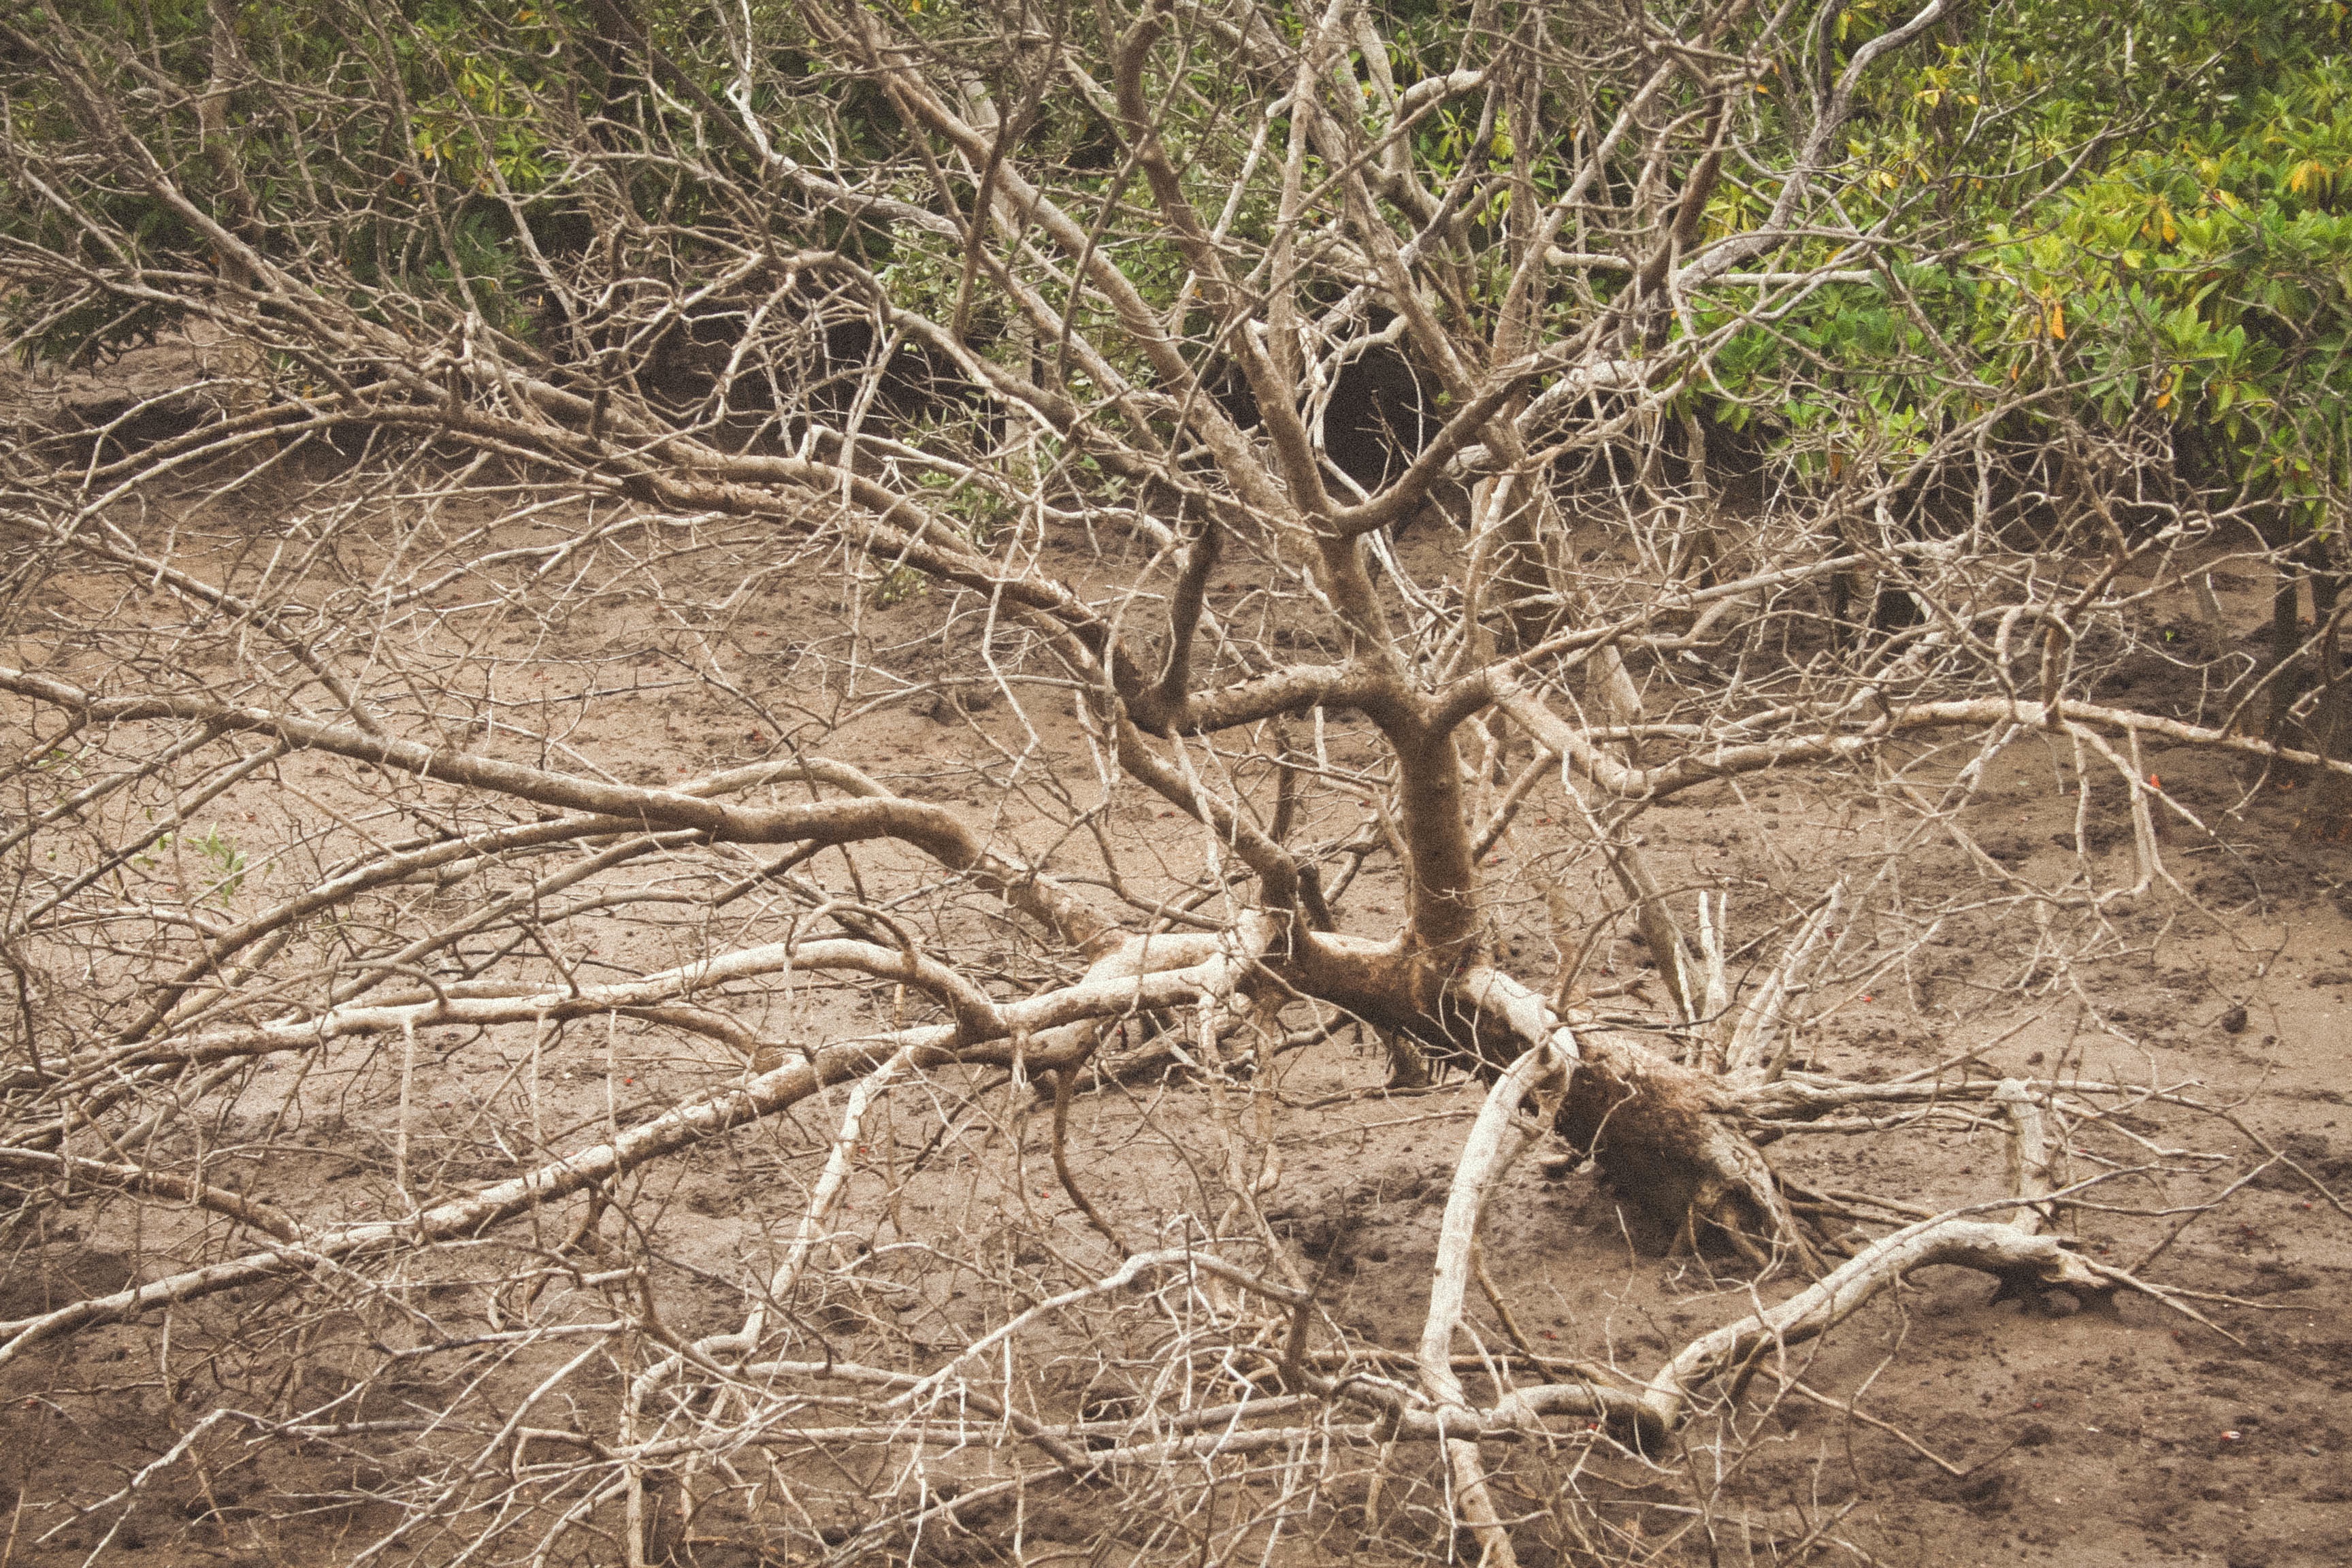
tree, branch, plant, wildlife, soil, flora, savanna, root, grass family, woody plant